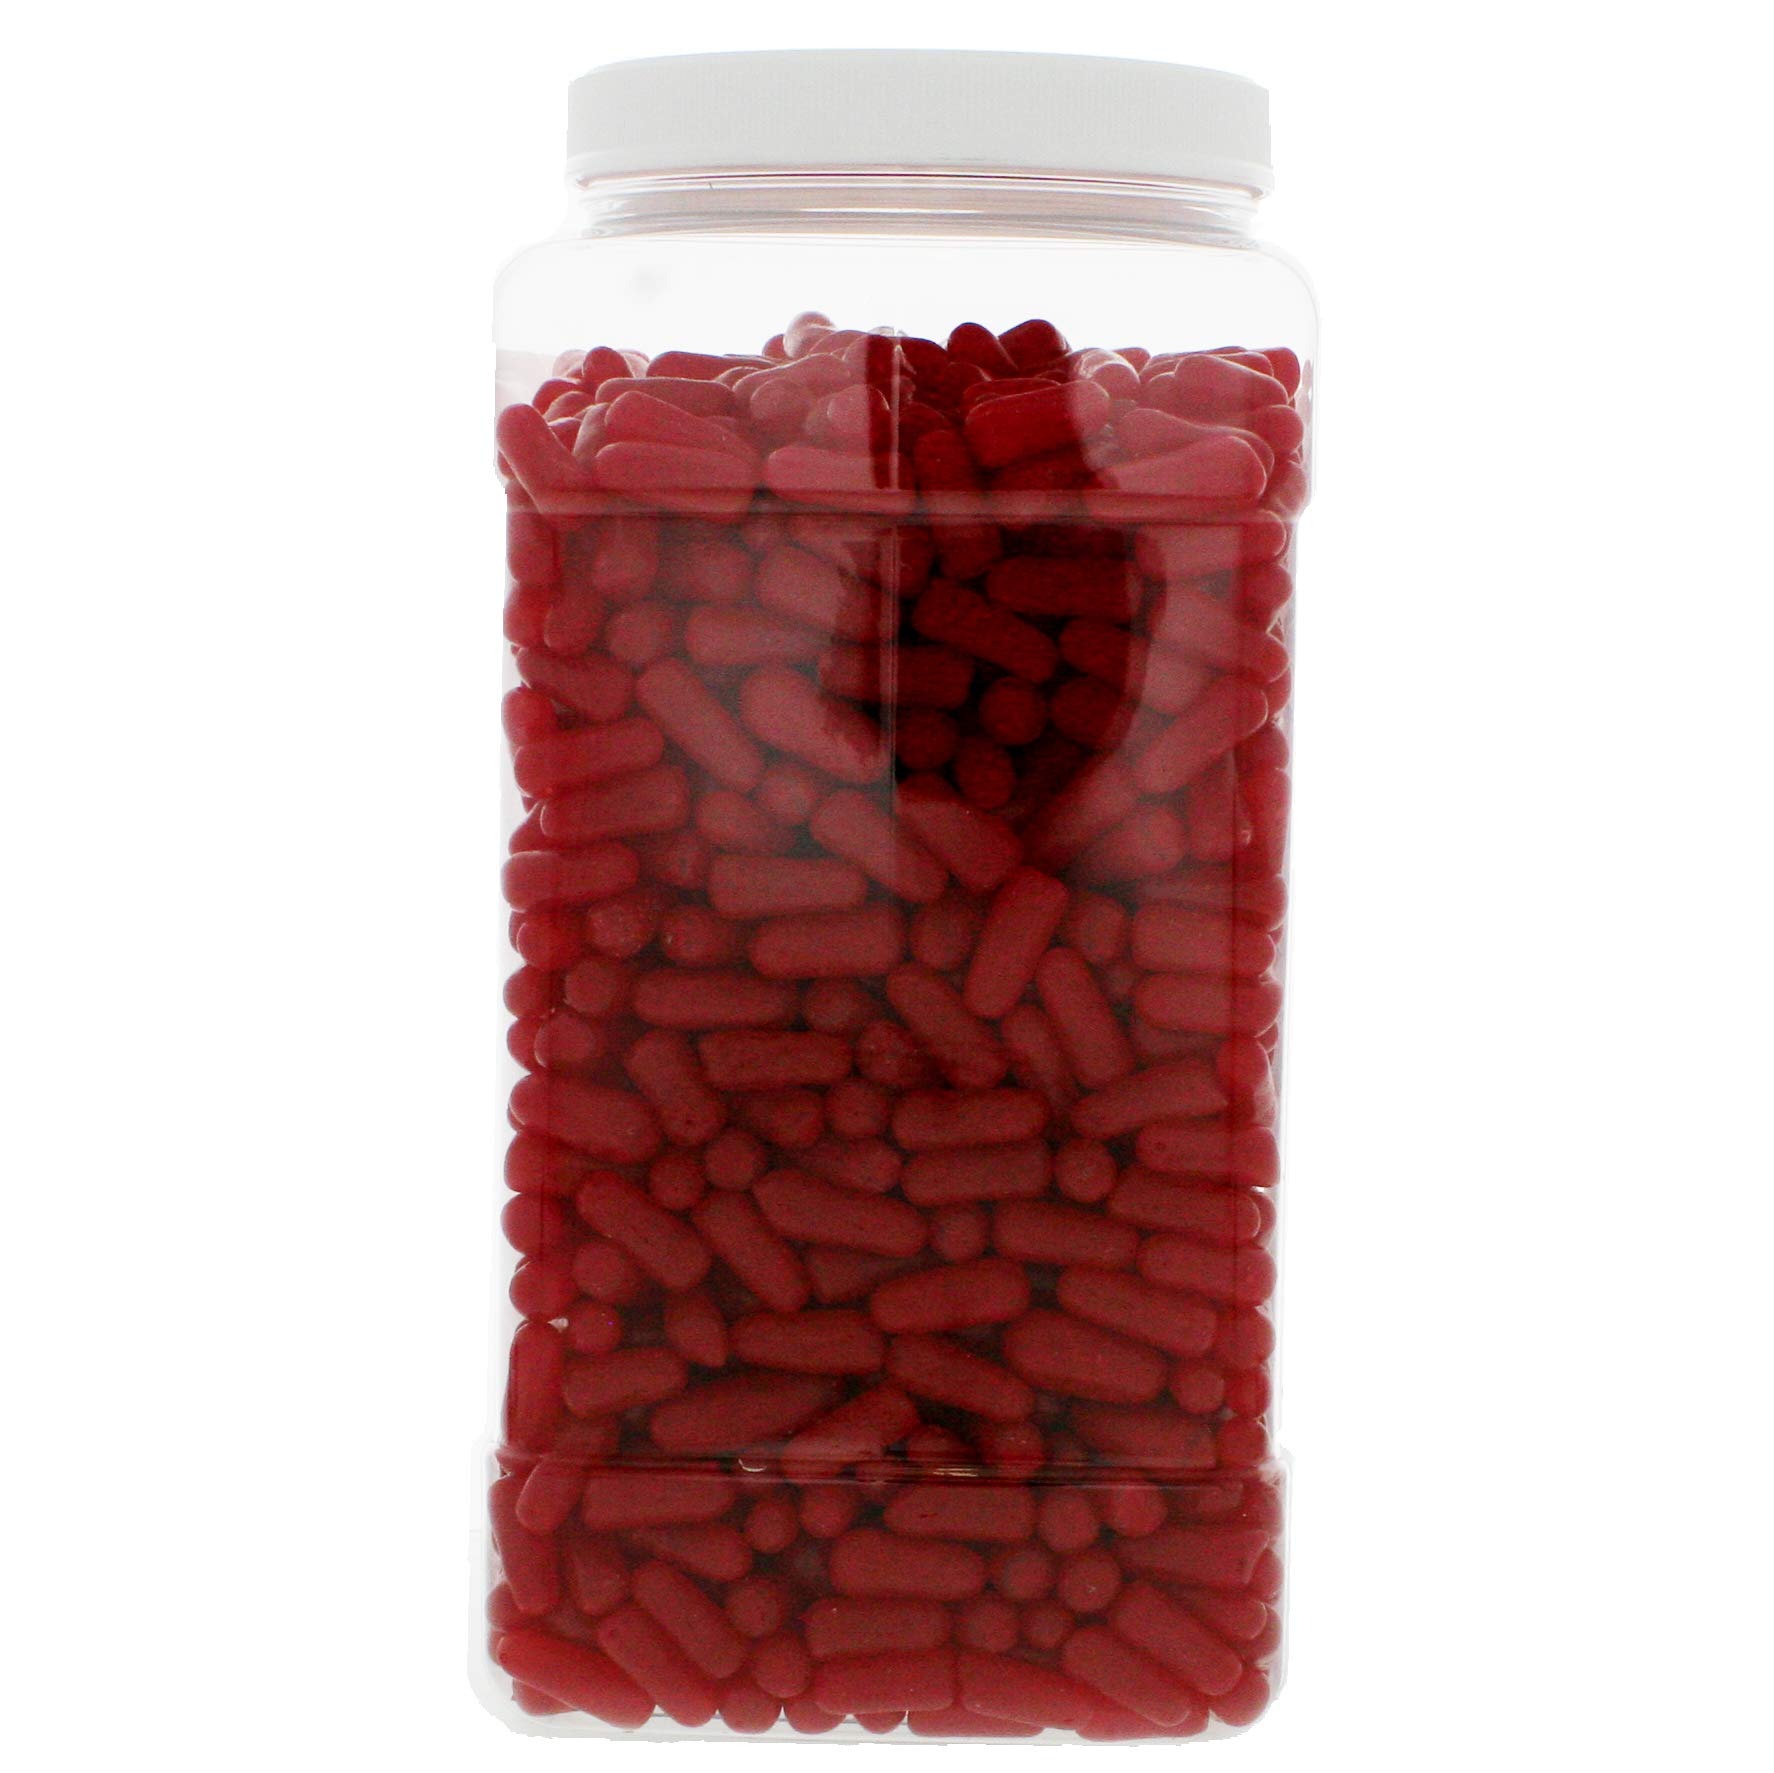
Item Name: Hot Tamales Bulk 7LB - Original Soft Chewy Cinnamon Candy in 128 FL OZ Gift Ready Reusable Square Jar
Bullet Point 1: Contains 7 Pounds of Chewy Hot Tamales in a 1 Gallon Resealable/Reusable Square Clear Plastic Container with Grip Handle and White Easy Open Lid.
Bullet Point 2: Bulk gift products are only packaged in food grade containers, with a pressure sealed freshness liner and resealable lid for Quality Assurance and Peace of Mind. The removable Ingredient label makes the Gift Ready Line ideal for giving and/or reuse in your home.
Bullet Point 3: Each Chewy, Delicious, Sweet Treat is packaged in multiple sizes to give you the opportunity to save money. Large offers an approximately 11% savings over Medium and X-Large offers an approximately 28% Savings over Medium.
Bullet Point 4: This product is designed to save you money. Through maximizing amount of product in container and making container easily re-usable.
Product Description: Contains 7 Pounds of Chewy Hot Tamales in a 1 Gallon Resealable/Reusable Square Clear Plastic Container with Grip Handle and White Easy Open Lid. Chewy Sweet Snacks are a simple indulgence we all love. There is emotion connected with these treats that makes them a perfect gift for anyone. Whether you are looking for a Fathers/Mothers day gift, or Christmas gifts for your neighbors and friends, Candy is always appreciated, shows attentiveness to what they like and shows your valentine's sweethear that you want them to be happy. Every gift tub is designed with presentation in mind. They make a perfect Holiday gift or as ready treat to offer visitors. This product is specifically designed for the treat lover in your life.
Value: 112.0
Unit: Ounce

Price: 37.95